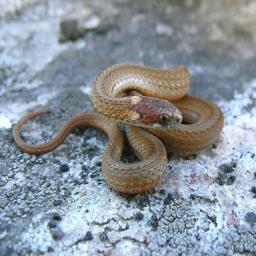
Animal: snakes